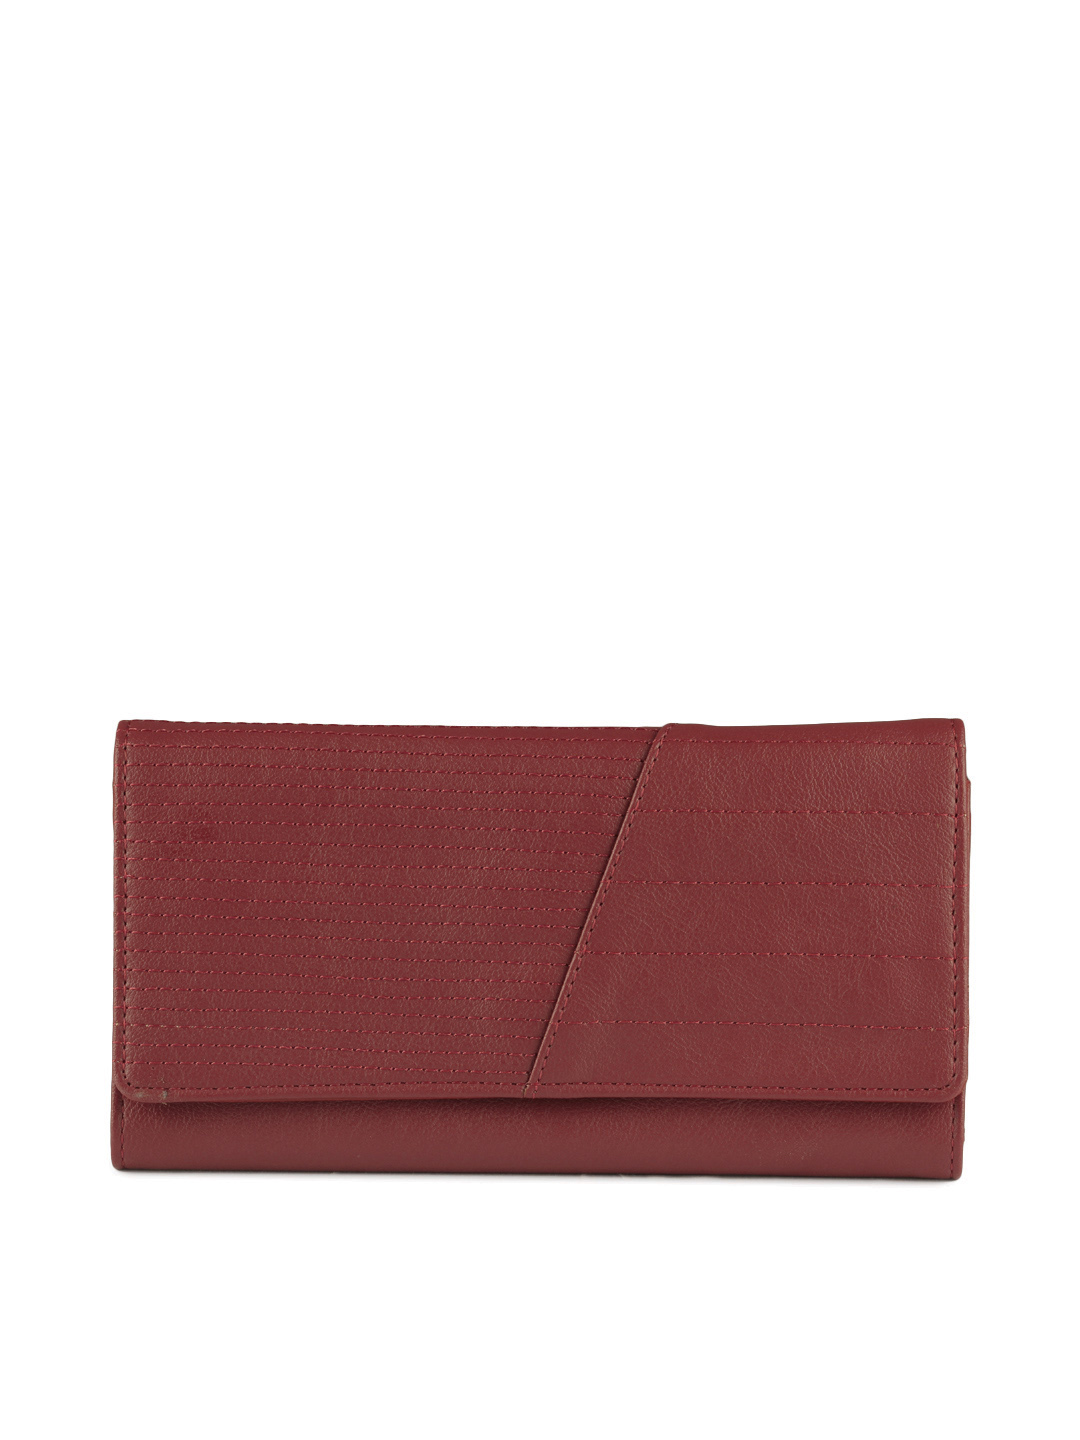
Baggit Women Red Border Lisa Wallet
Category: Accessories / Wallets / Wallets
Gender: Women
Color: Red
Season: Summer 2012
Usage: Casual